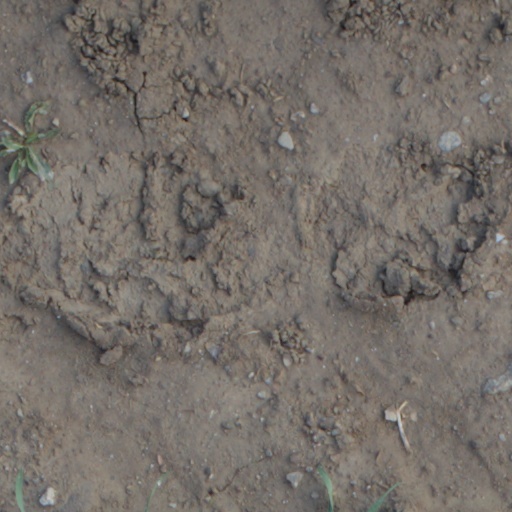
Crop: wheat